Antonio Gandy-Golden

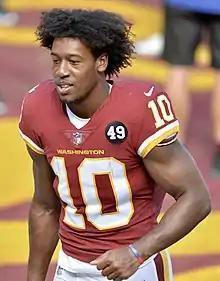
Gandy-Golden with the Washington Football Team in 2020

Antonio Gandy-Golden (born April 11, 1998) is an American former professional football wide receiver. He played college football at Liberty and was selected by the Washington Football Team in the fourth round of the 2020 NFL draft. Gandy-Golden retired from the NFL after two seasons in order to return to school.